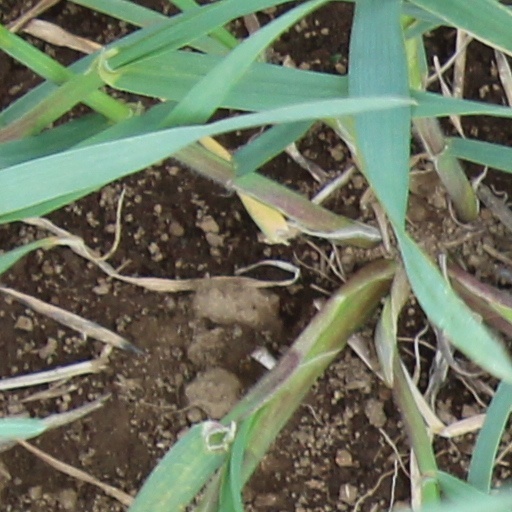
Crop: wheat